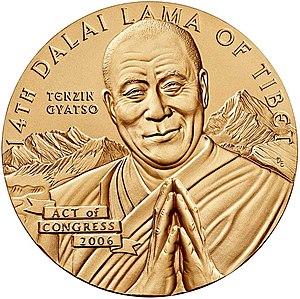
Cette liste de militants pour la paix comprend des personnes qui ont préconisé de manière proactive la résolution diplomatique, philosophique et non militaire des principaux conflits territoriaux ou idéologiques par des moyens et des méthodes non violents. Les militants pour la paix travaillent généralement avec d'autres dans l'ensemble des mouvements anti-guerre et de paix pour concentrer l'attention du monde sur ce qu'ils perçoivent comme l'irrationalité des conflits, des décisions et des actions violents. Ils initient et facilitent ainsi de vastes dialogues publics destinés à modifier de manière non violente les accords de société de longue date directement liés et maintenus par les divers processus de pensée violents, habituels et historiquement craintifs qui se trouvent au cœur de ces conflits, avec l'intention de mettre fin pacifiquement aux conflits eux-mêmes.